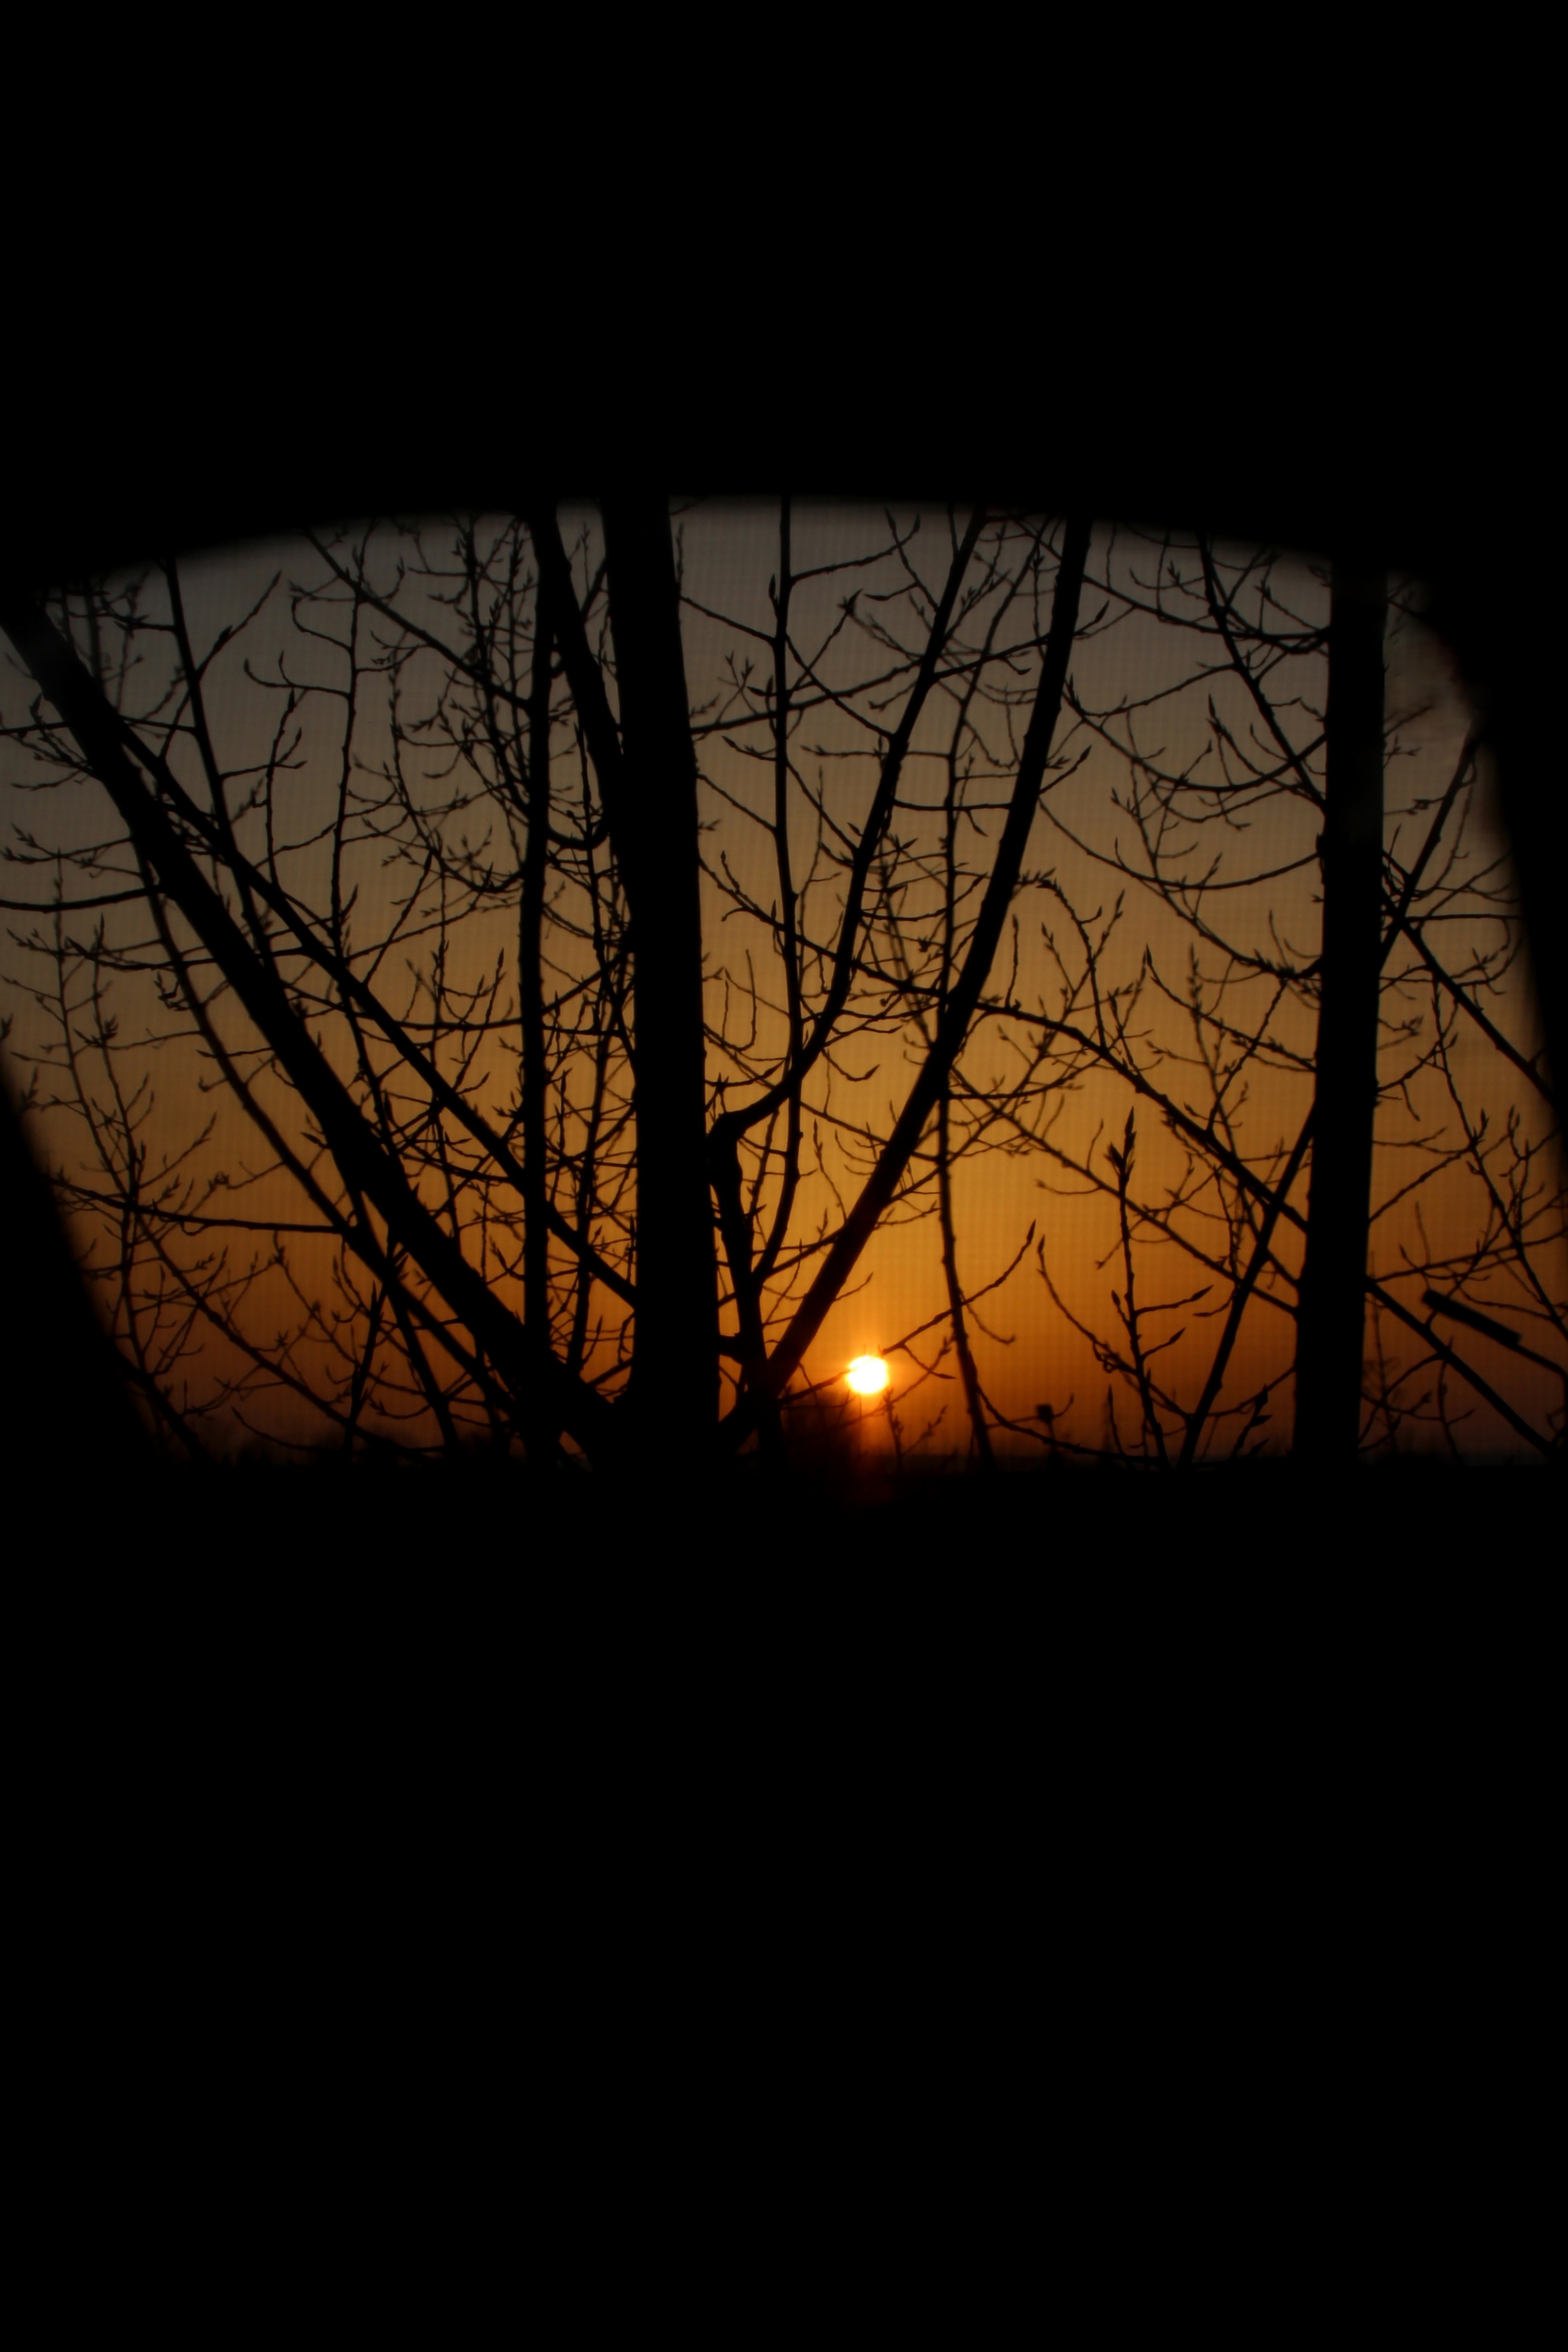
tree, branch, silhouette, light, cloud, sky, sun, sunrise, sunset, night, sunlight, morning, dawn, atmosphere, dark, dusk, evening, reflection, shadow, darkness, mirror